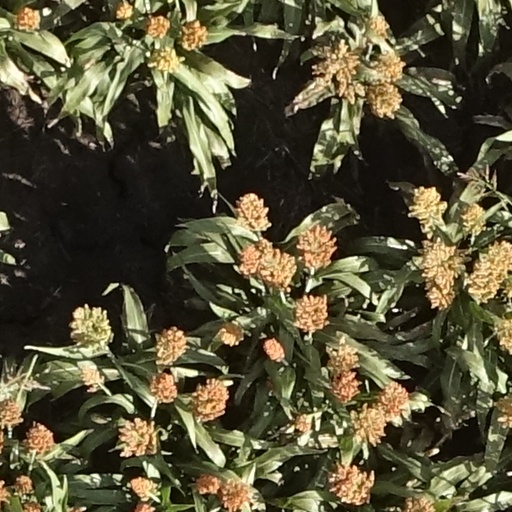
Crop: sorghum